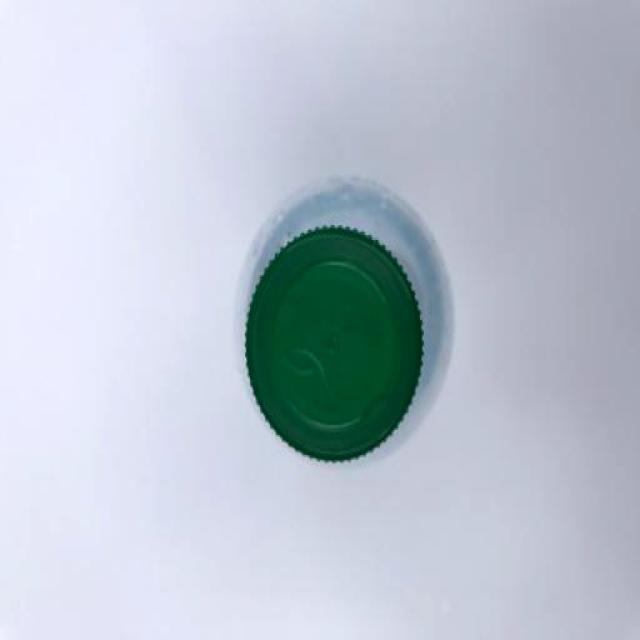
Label: Plastic